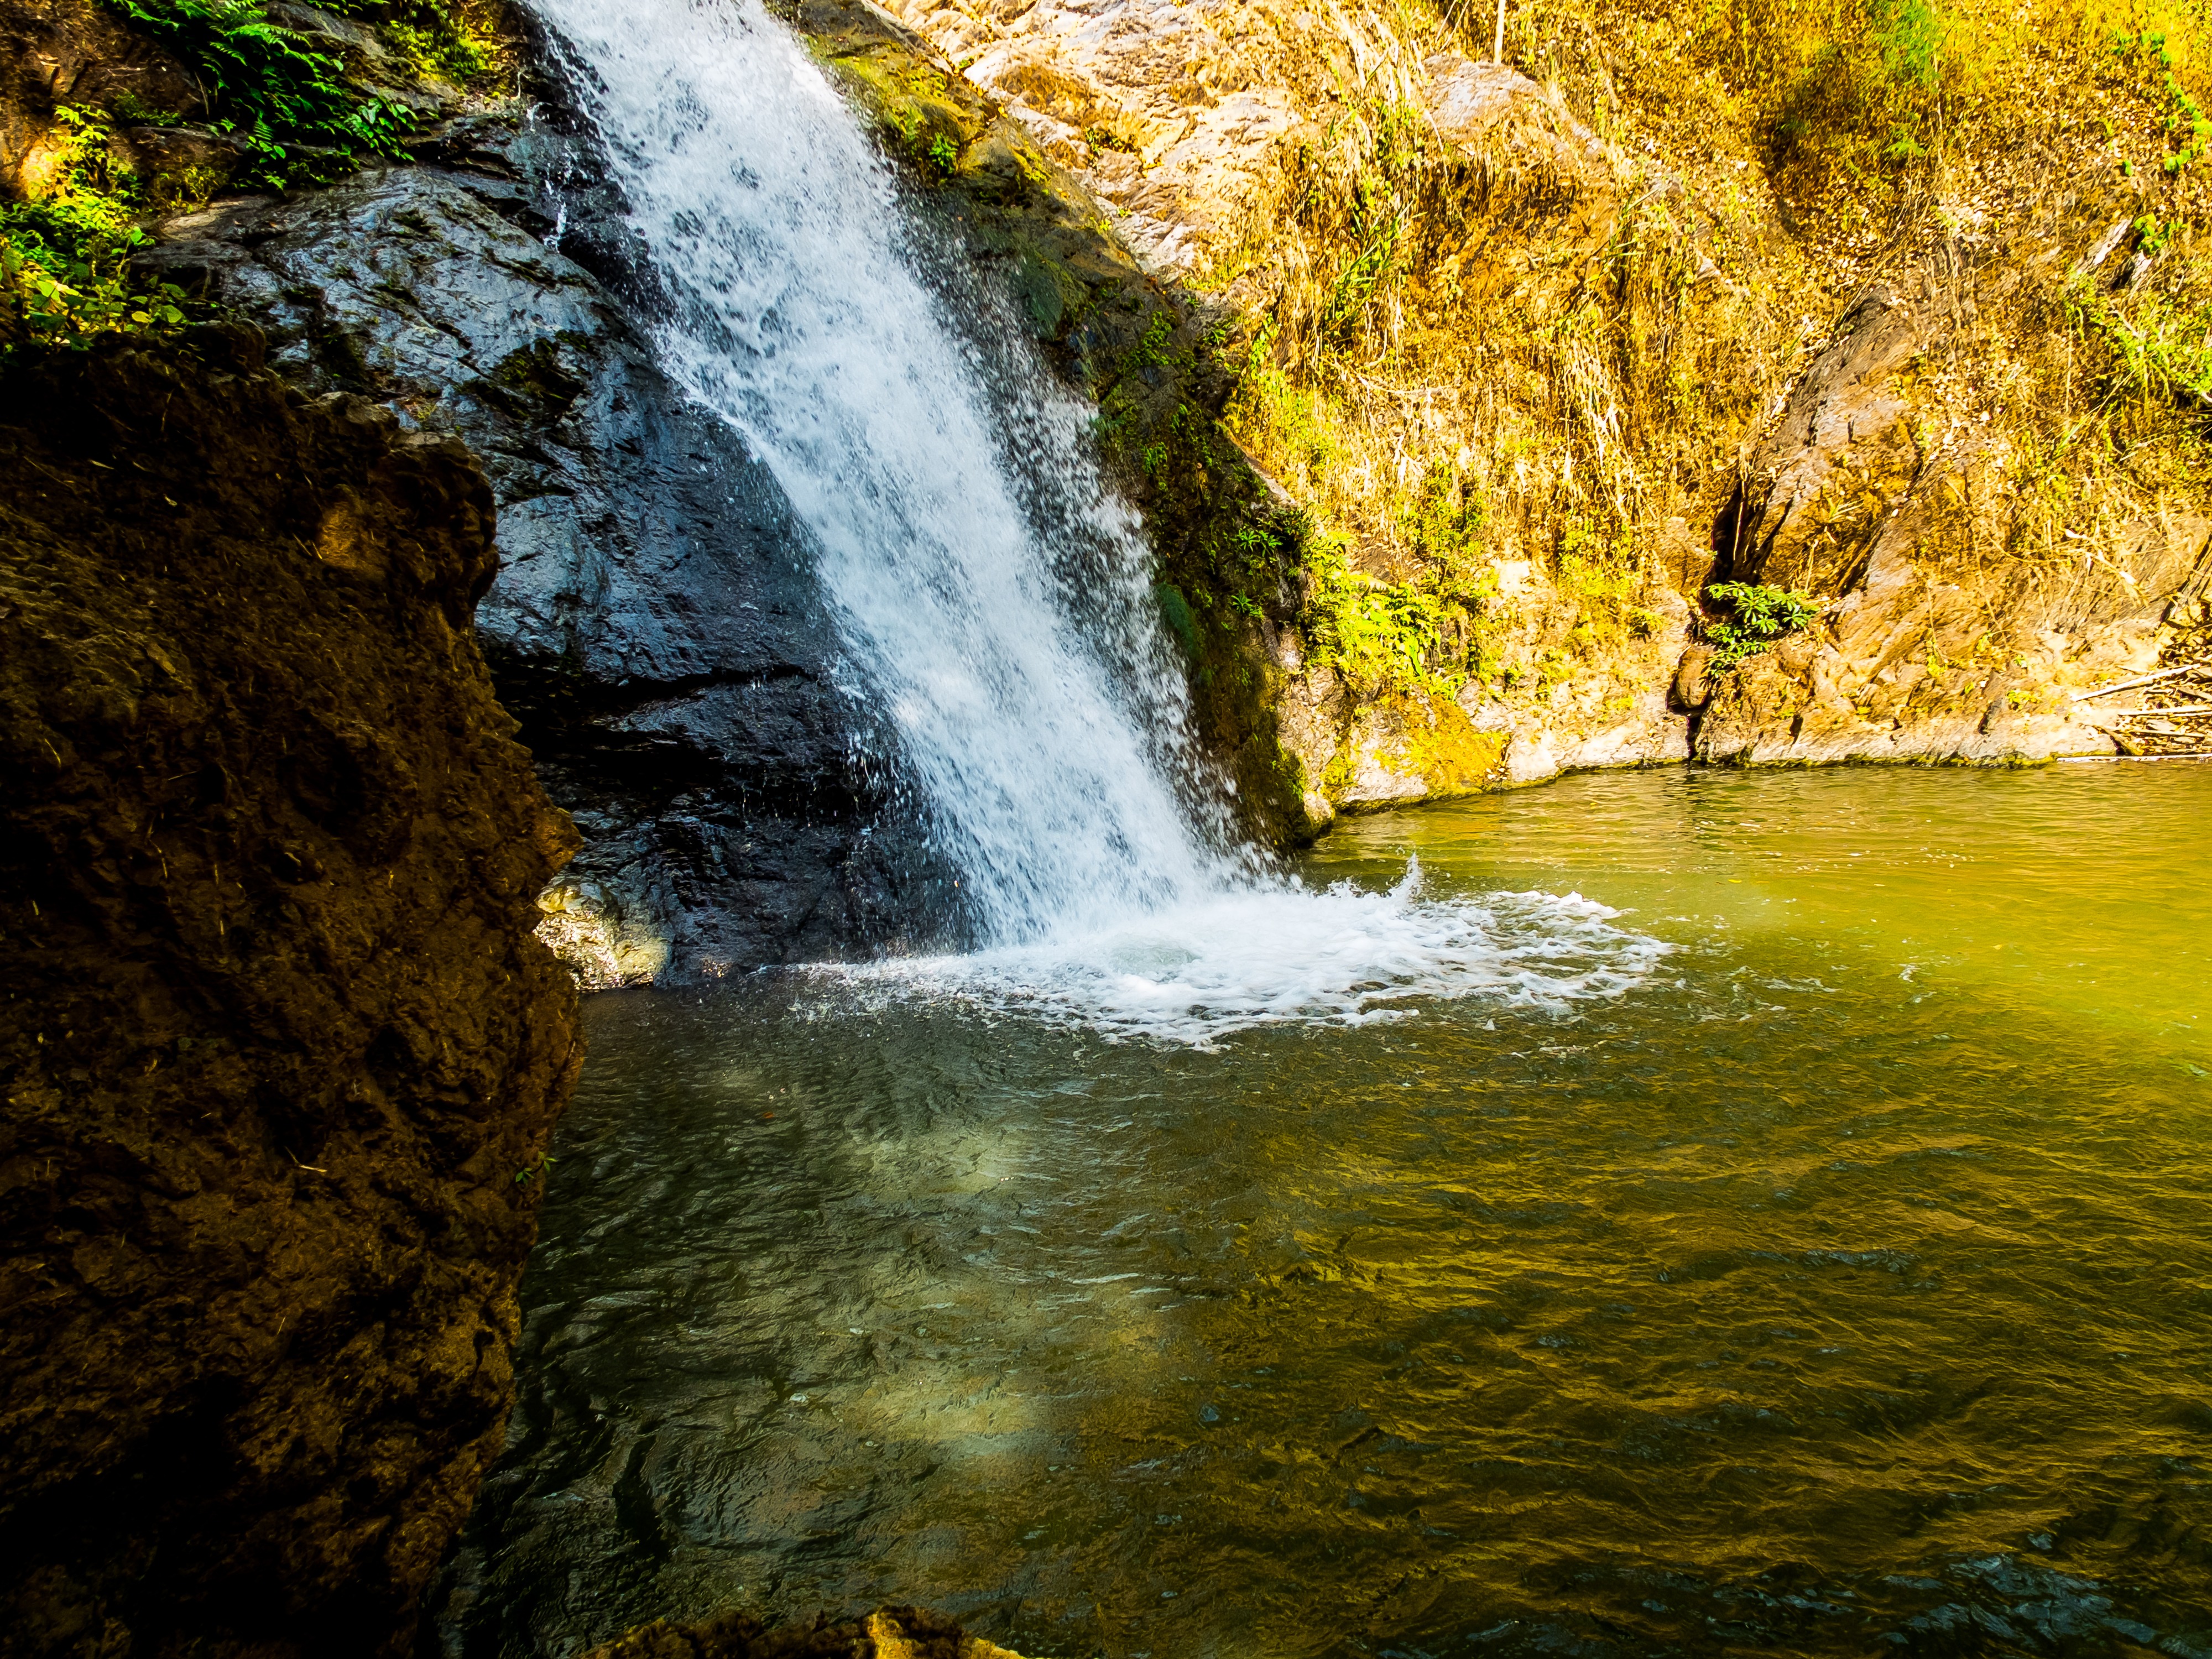
landscape, tree, water, nature, rock, waterfall, wilderness, leaf, river, stream, reflection, autumn, rapid, body of water, mountains, water feature, watercourse, river landscape, landform, north thailand